Thomasville, Alabama

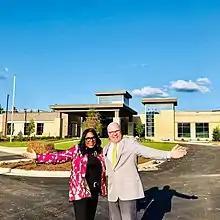
Congresswoman Terri Sewell with Thomasville Mayor Sheldon Day at the new Thomasville Regional Medical Center

Thomasville had one acute care hospital, Southwest Alabama Medical Center, with 50 licensed beds. In 2009 the hospital's owner, Anne Thompson, and city leaders announced plans for a new hospital facility near Thomasville's South Industrial Park, the first new rural hospital in Alabama in 30 years. The new facility was projected to cost $35 million and employ roughly 200 people. However, the facility permanently closed its doors on August 16, 2011. Despite generating revenues in excess of $24.3 million for the year ending in March 2010, the facility lost more than half of a million dollars during the same period. A statement released to the public after closing stated that the hospital had not made enough money to cover operating expenses. The director of the Alabama Department of Public Health confirmed that the facility had turned in its operating license on August 16. In 2020, it was announced that due to the presence of asbestos, the old hospital building would be demolished and the old property redeveloped.